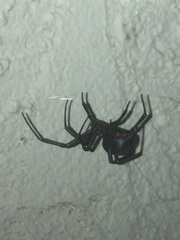
Species: Lactrodectus_hesperus